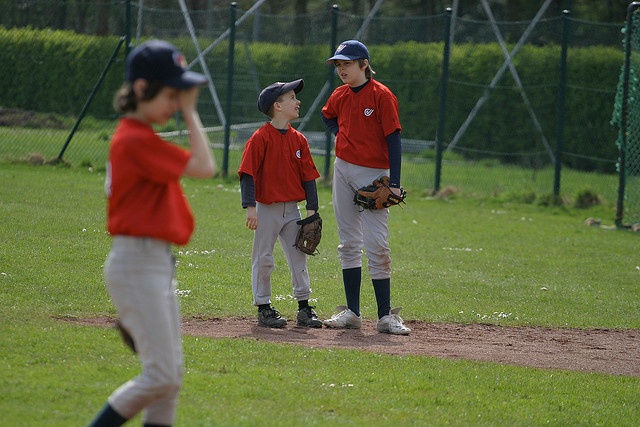
Distortion: pixelate